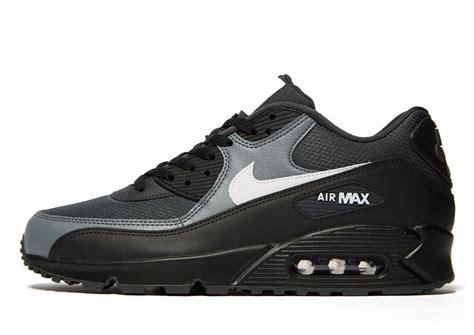
Brand: Nike
Model: Air Max 90 Essential